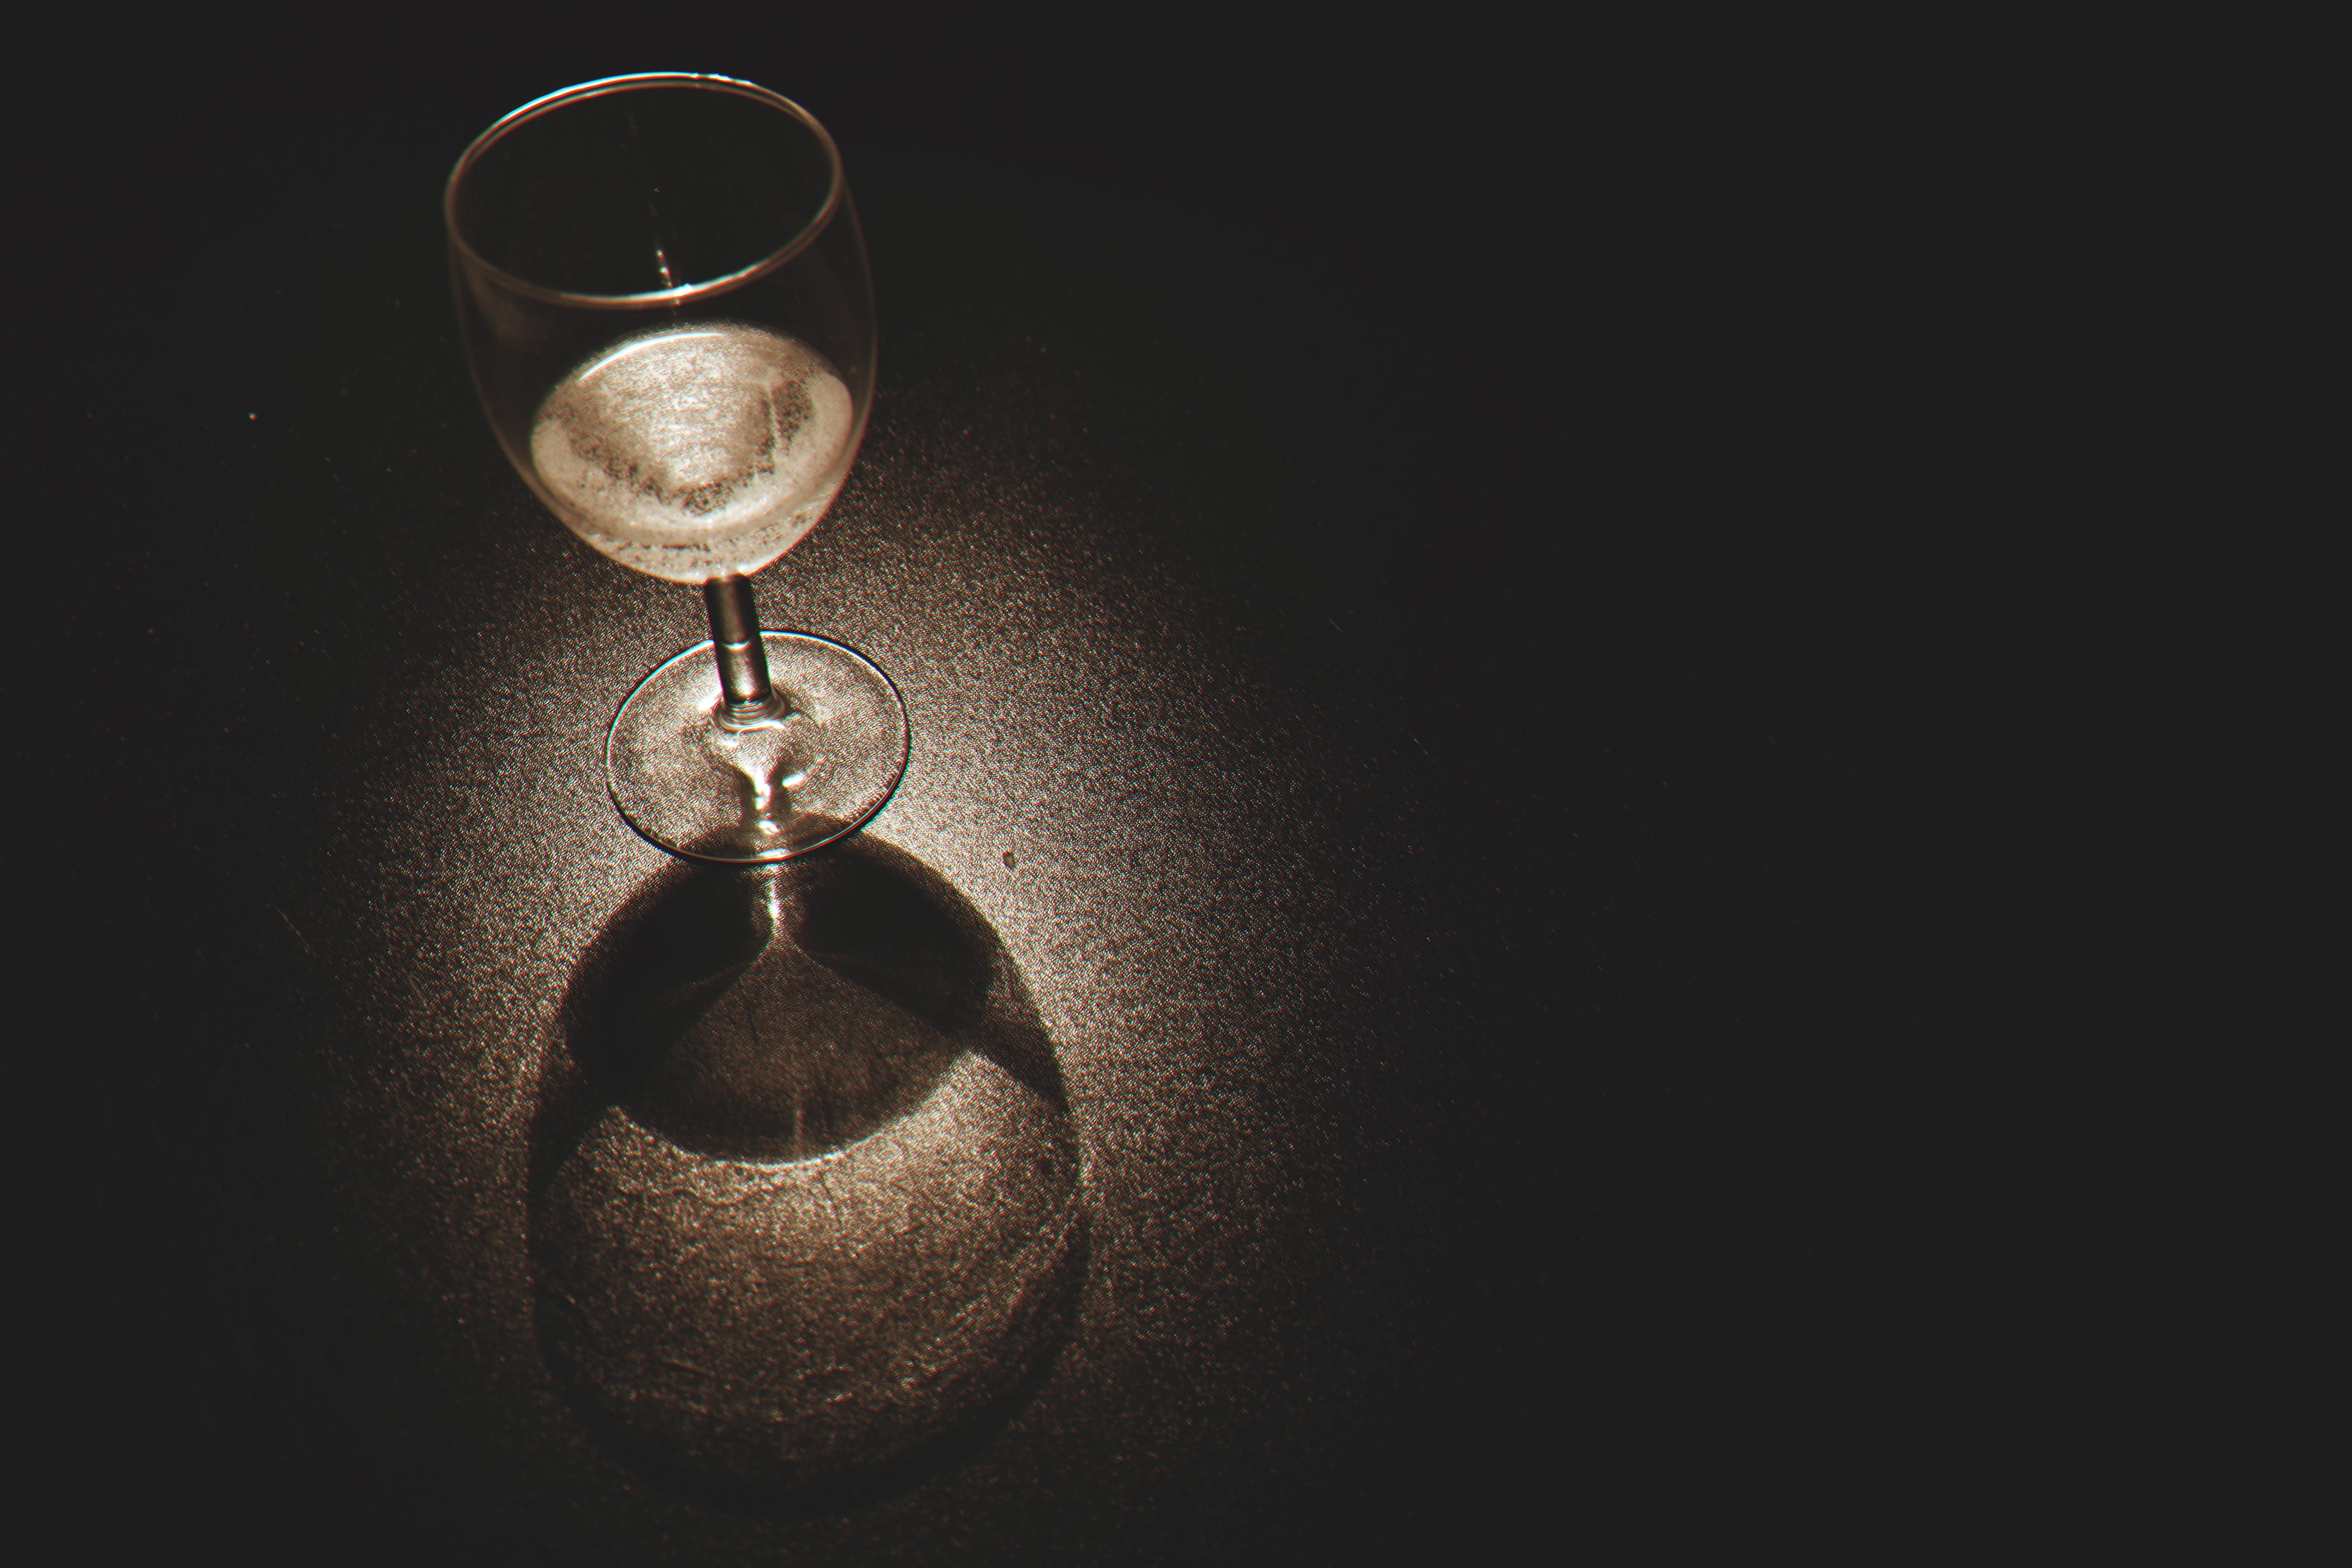
light, photography, glass, darkness, lighting, circle, close up, wine glass, jewellery, silver, drinks, macro photography, close up view, still life photography